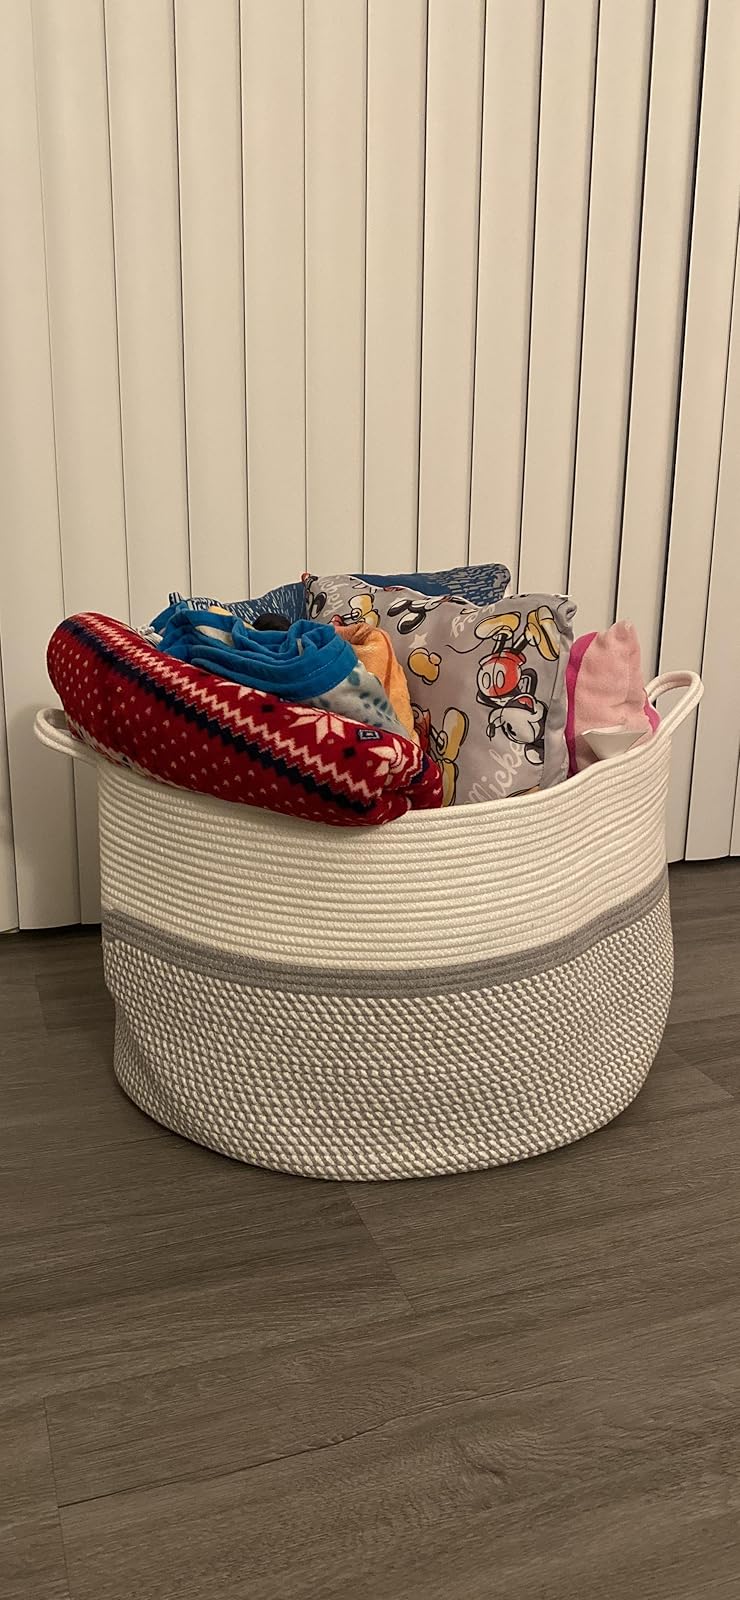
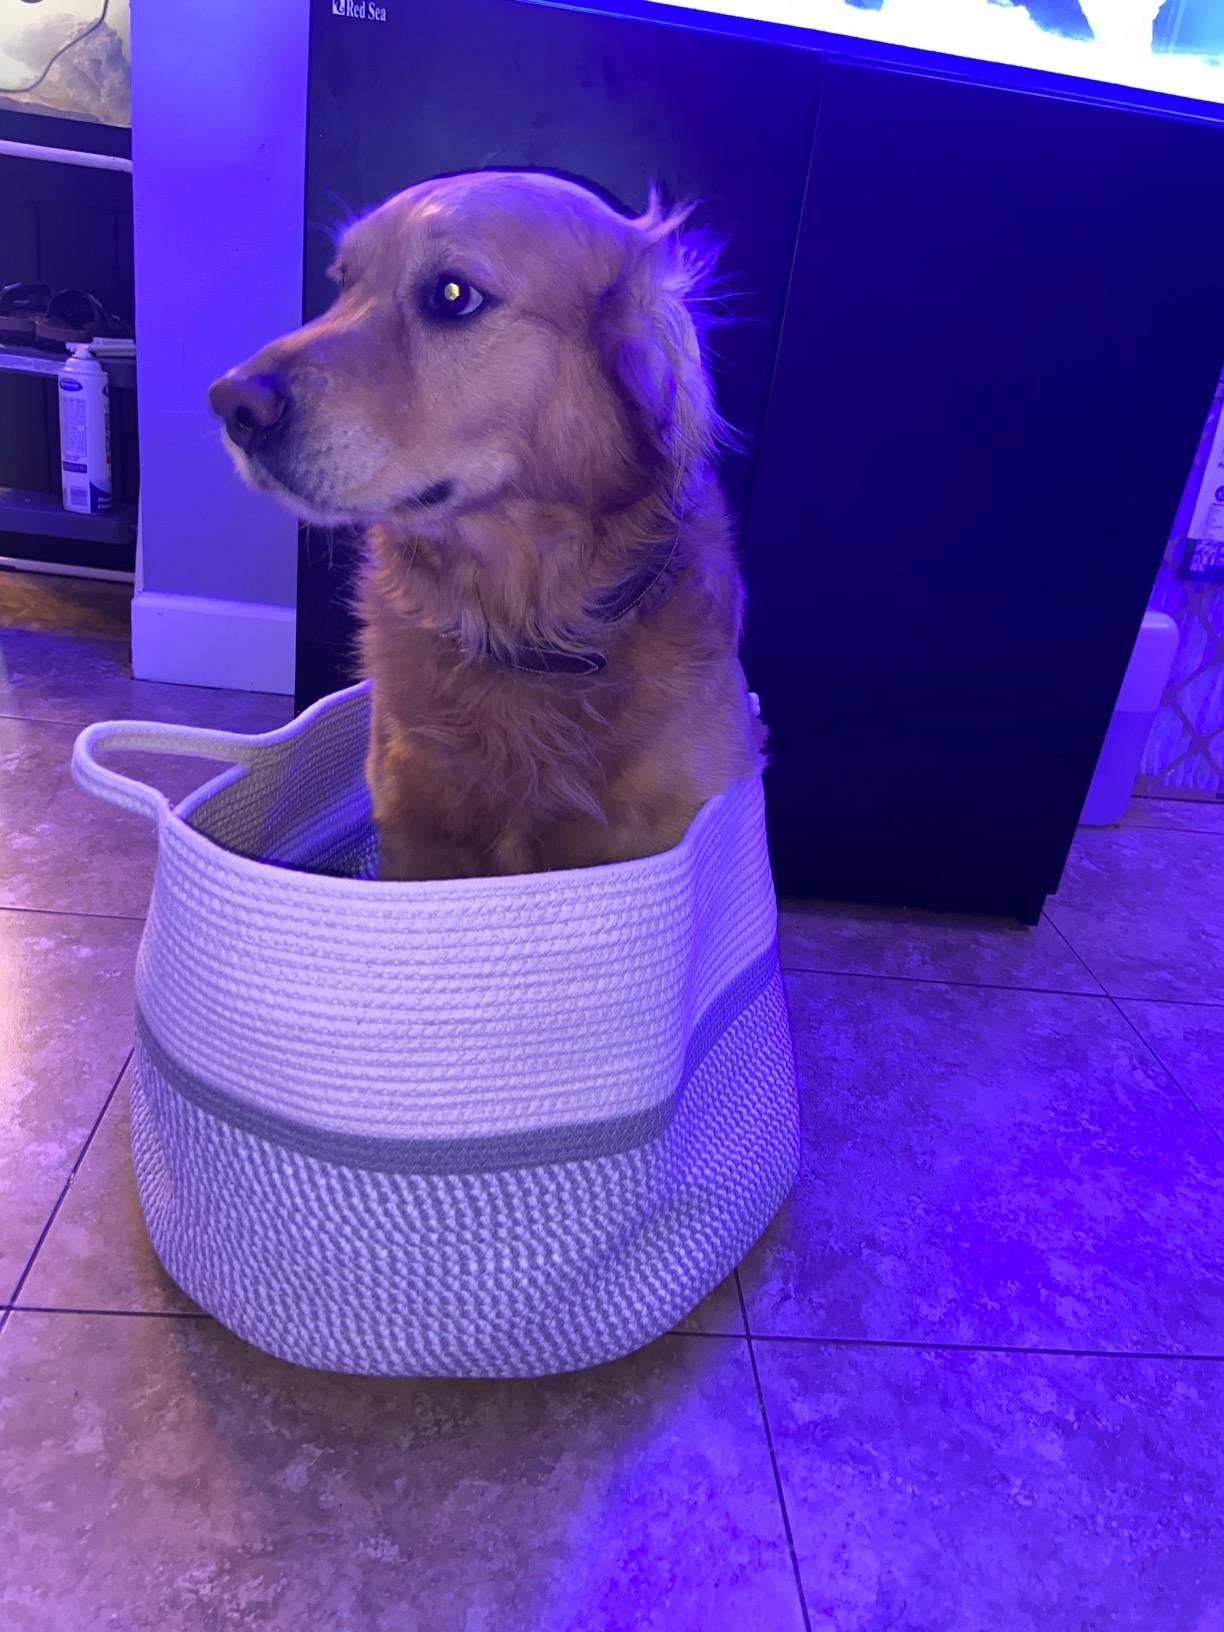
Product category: items_hamper
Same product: yes